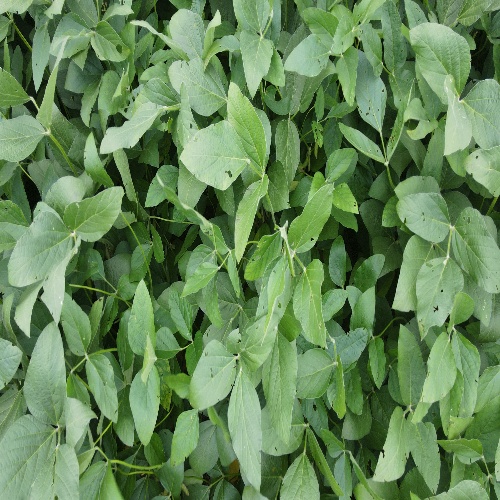
Label: Caterpillar